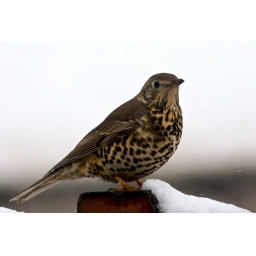
somngthrush on my front wall in the snow ,taken through a double glazed window